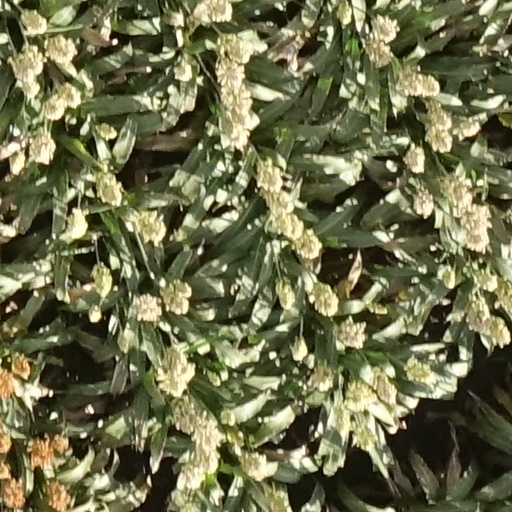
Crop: sorghum